Fortress of Ulm

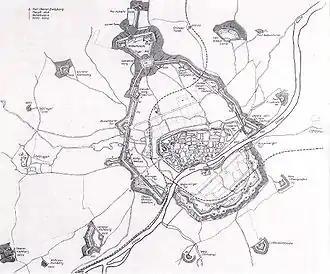
Plan of the Bundesfestung Ulm

The fortress of Ulm ("Bundesfestung Ulm") was one of five federal fortresses of the German Confederation around the cities of Ulm and Neu-Ulm. With its 9 km polygonal main circumvallation Ulm had the biggest fortress in Germany and Europe in the 19th century and it is still one of the biggest in Europe.